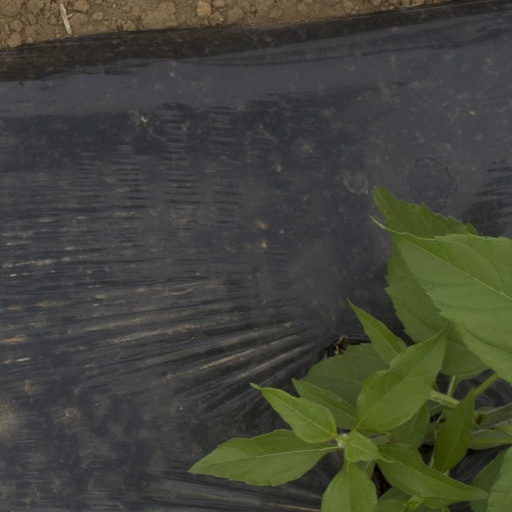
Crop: Jerusalem artichoke